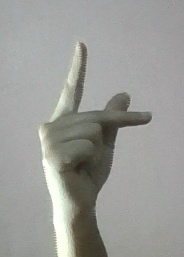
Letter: dha